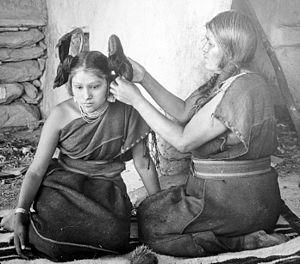
Les Hopis font partie du groupe amérindien des Pueblos d'Amérique du Nord, voisins des Navajos, des Papagos, et des Zuñis. Les Hopis vivent dans le nord-est de l'Arizona, dans la région des Four Corners, une région très aride. Dans des textes anciens, le peuple est souvent appelé Moki ou Moqui.
Le cheveu est un élément de la pilosité humaine, plus ou moins étendue sur le sommet, les côtés et l'arrière de la tête. Comme les autres phanères, il est composé de kératine.